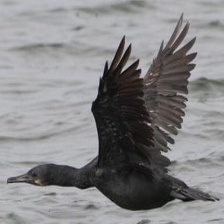
Species: BRANDT CORMARANT
Scientific name: PHALACROCORAX PENICILLATUS